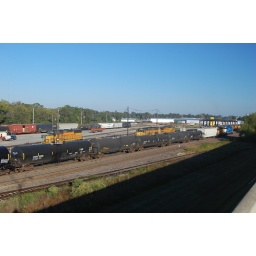
GMTX engines cutting cars off a train in the Alexandria Yard